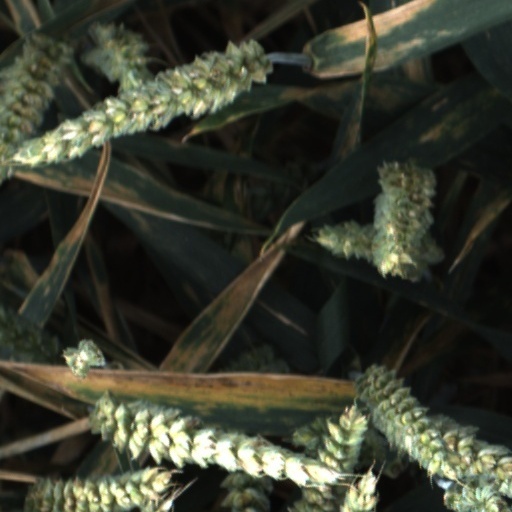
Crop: wheat